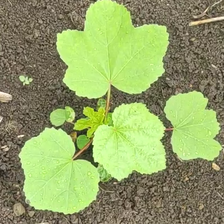
Weed species: Little_Mallow(Malva parviflora)